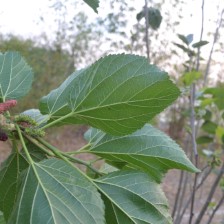
Variety: ChiangMaiBuriram60